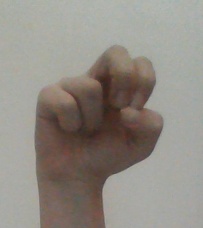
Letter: gaaf